Leightonstone

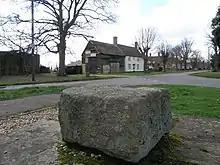
The Leighton Stone

Leightonstone was a hundred of Huntingdonshire mentioned in the Domesday Book of 1086. It took its name from the stone at Leighton Bromswold where the area's moot was held. In modern times it was an ecclesiastical administrative area within the Diocese of Ely.